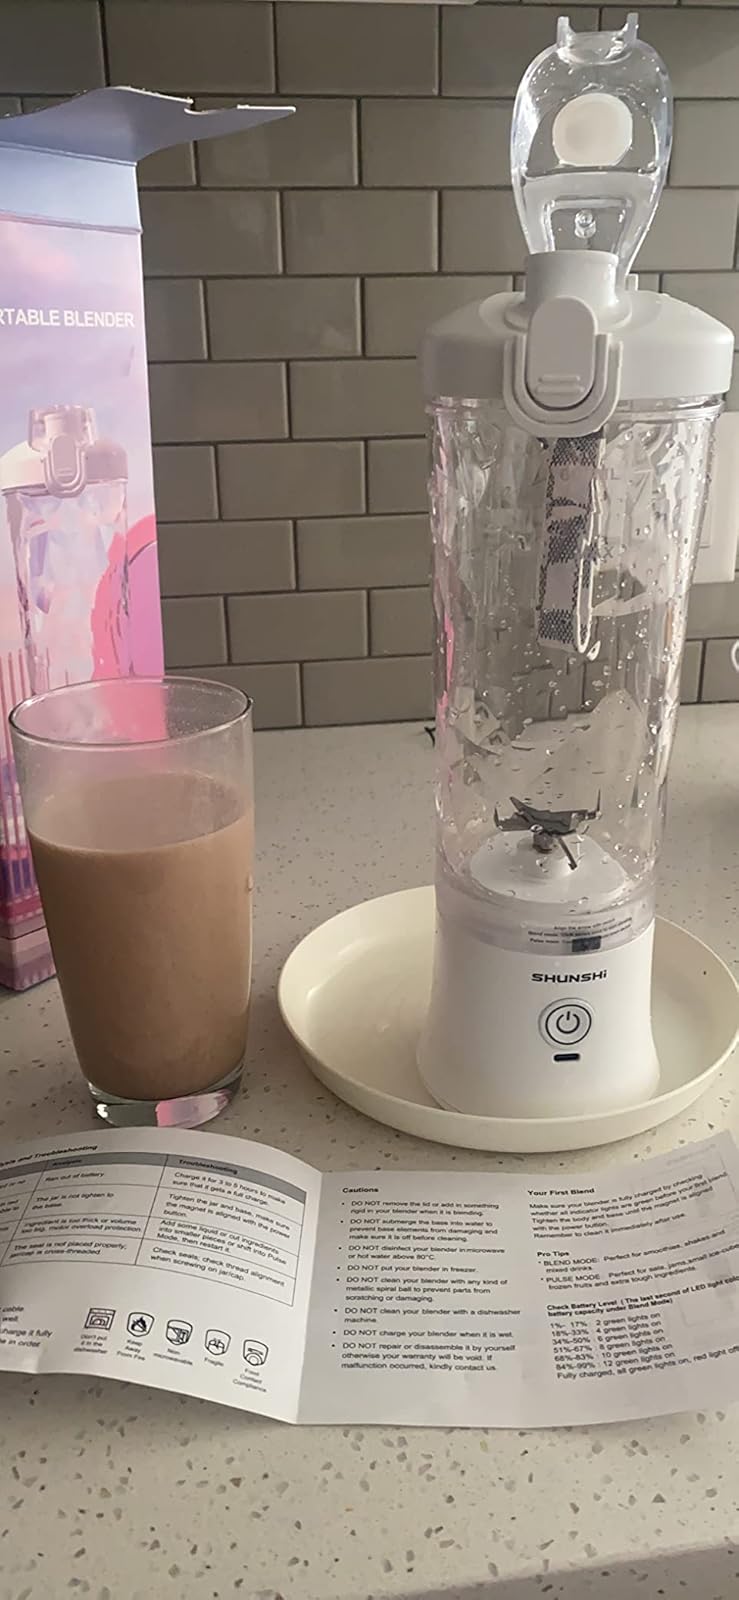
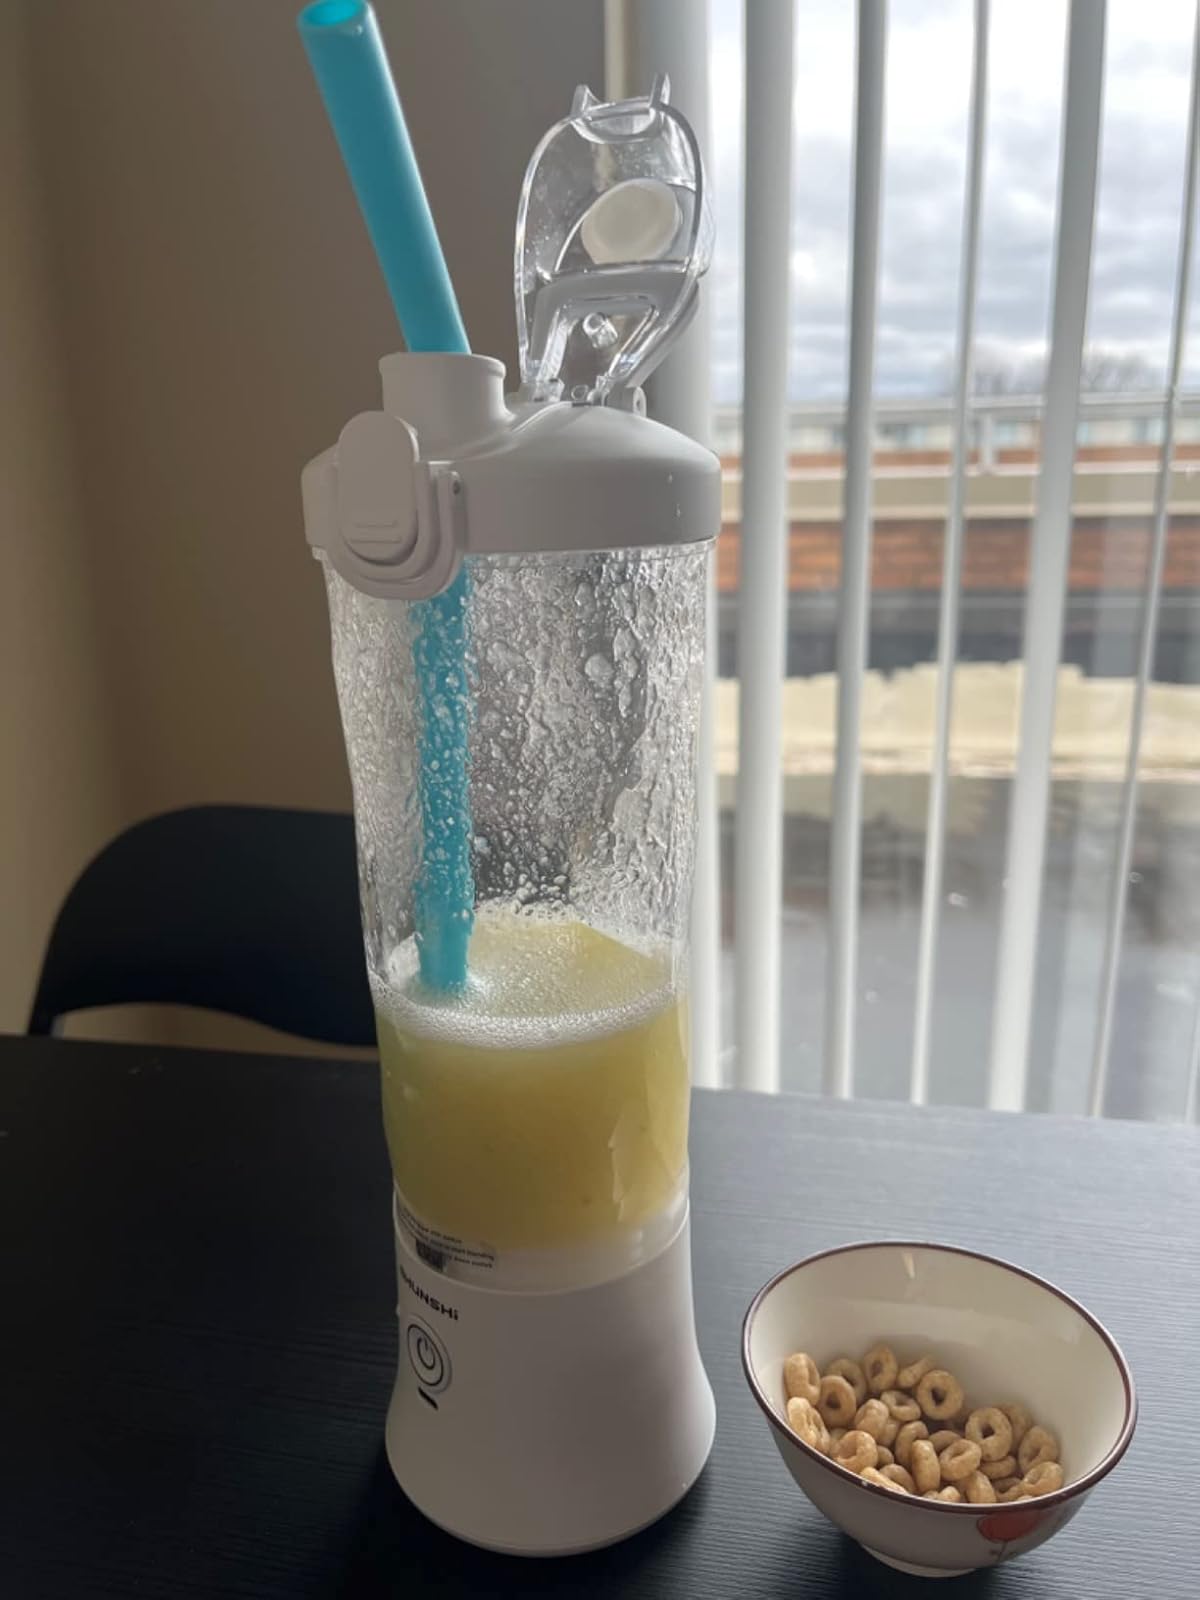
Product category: items_blender
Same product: yes